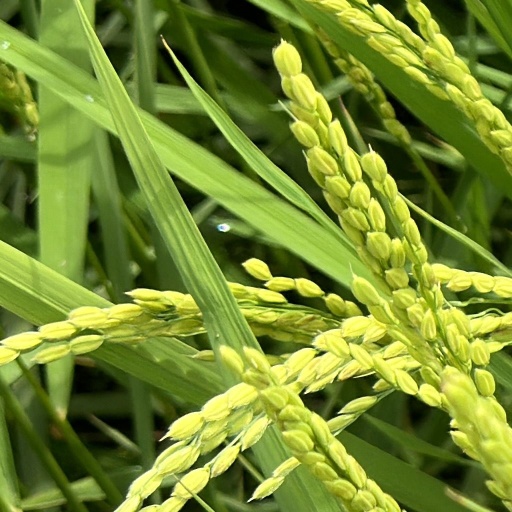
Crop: rice